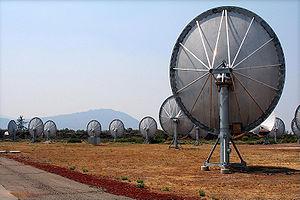
Le parc national volcanique de Lassen, parfois appelé parc national Lassen Volcanic, est un parc national américain caractérisé par ses paysages volcaniques. Couvrant une superficie de 429 km², il est situé dans une zone montagneuse et boisée au nord de la Californie à la jonction des comtés de Lassen, Plumas, Shasta et Tehama.